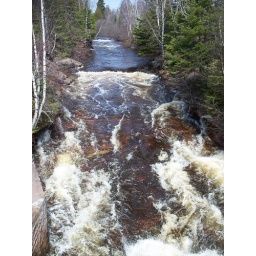
The water heading down and under the bridge into Lake Superior